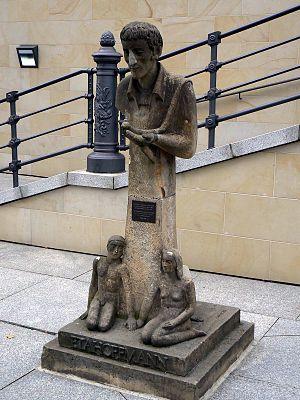
Ernst Theodor Amadeus Hoffmann [ɛʁnst ˈteːodoːɐ̯ amaˈdeːʊs ˈhɔfˌman], né Ernst Theodor Wilhelm Hoffmann le 24 janvier 1776 à Königsberg, en Prusse-Orientale, et mort le 25 juin 1822 à Berlin, est un écrivain romantique et un compositeur, également dessinateur et juriste allemand.